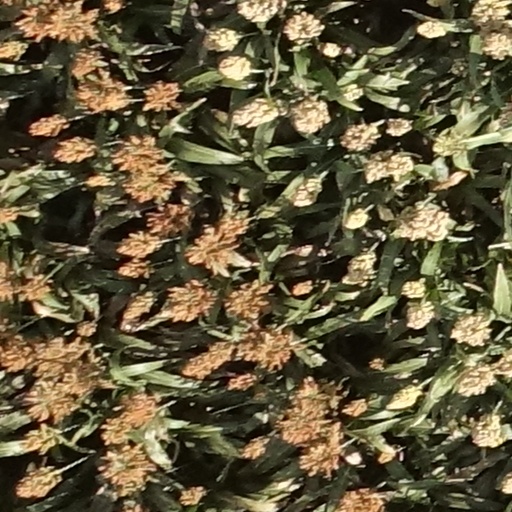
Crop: sorghum